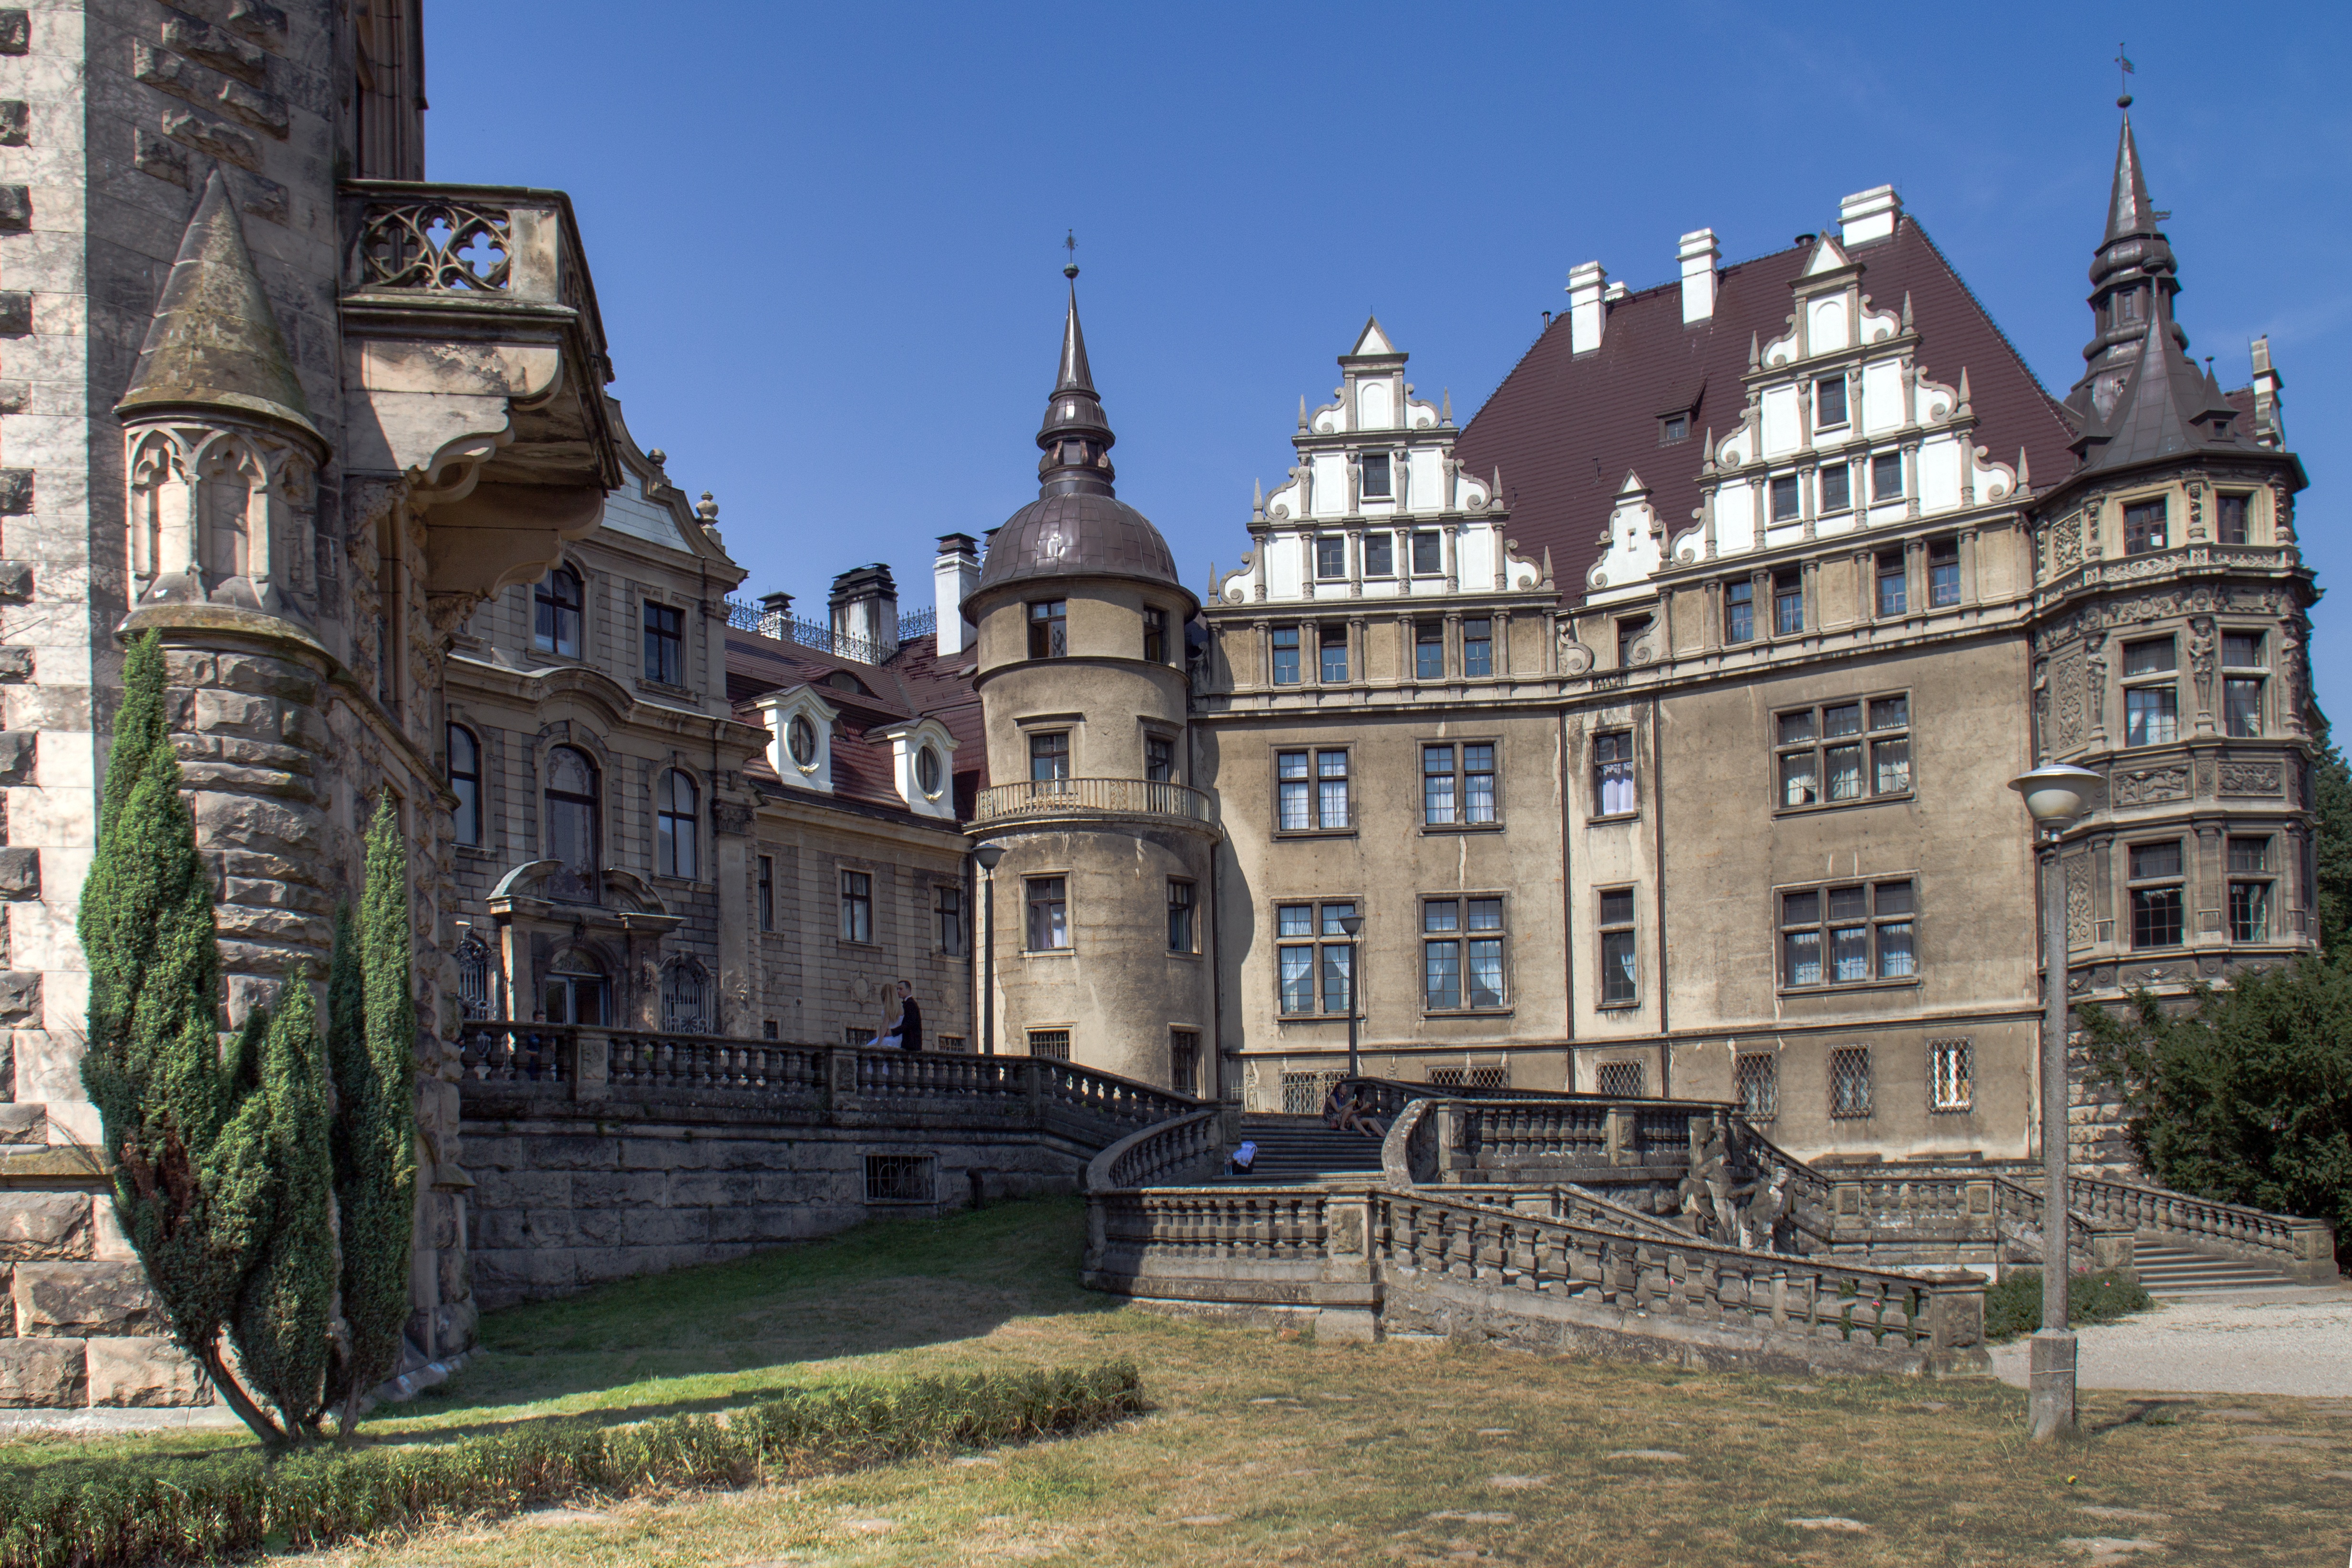
architecture, mansion, town, building, chateau, palace, castle, landmark, facade, tourism, waterway, monastery, estate, silesia, manor house, tours, stately home, historic site, sabine, moszna, water castle